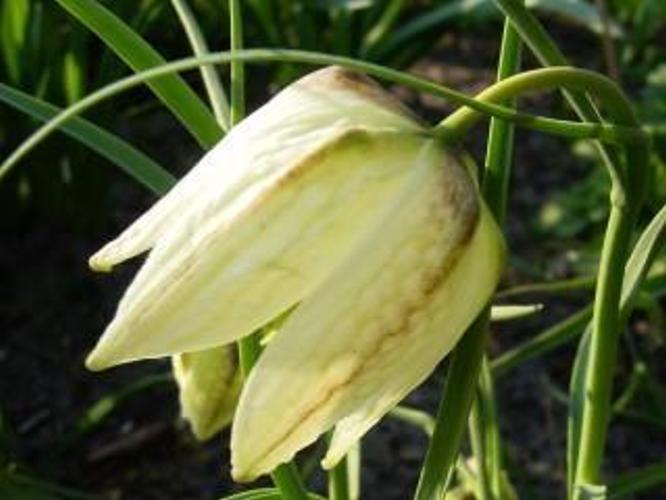
Label: fritillary